Pilning railway station

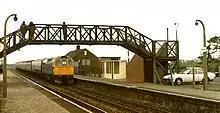
A British Rail locomotive passes Pilning in 1982. The station buildings had been demolished by this point, with small bus stop-style shelters provided in their place.

In 1910, the GWR introduced a Motorail service through the Severn Tunnel, operating between Pilning and Severn Tunnel Junction. Vehicles were loaded onto special wagons which were then attached to passenger trains using two dedicated shunting locomotives. Waterproof covers were available to protect cars from the conditions inside the tunnel, while passengers travelled in a coach hauled by the same train. There were usually two or three such trains per day. The service continued for more than fifty years, barring a cessation during World War I. The opening of the Severn Bridge in 1966, allowing direct road travel between Bristol and South Wales, brought about the end of the service, with the final train running on 6 October 1966.